Vayeshev

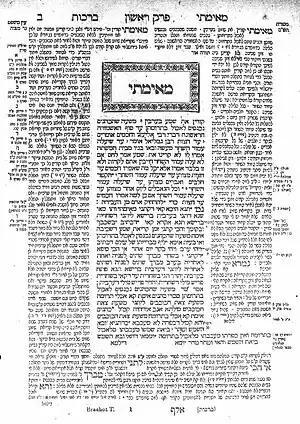
Talmud

According to Maimonides and Sefer ha-Chinuch, there are no commandments in the parashah.